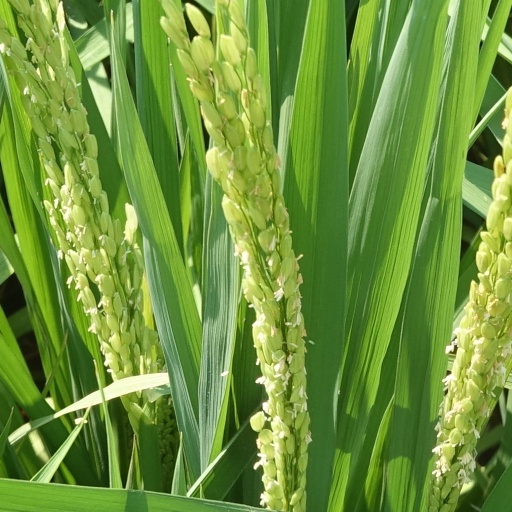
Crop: rice